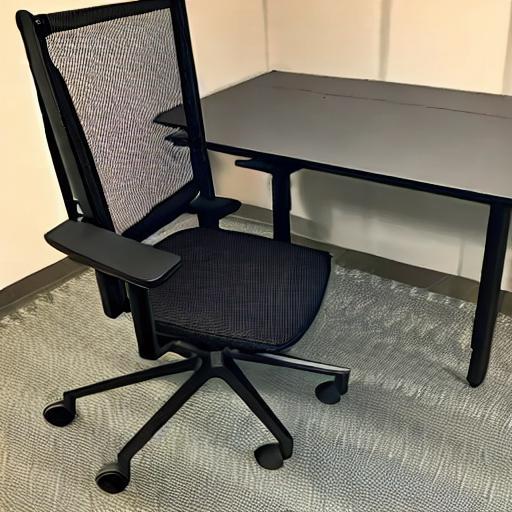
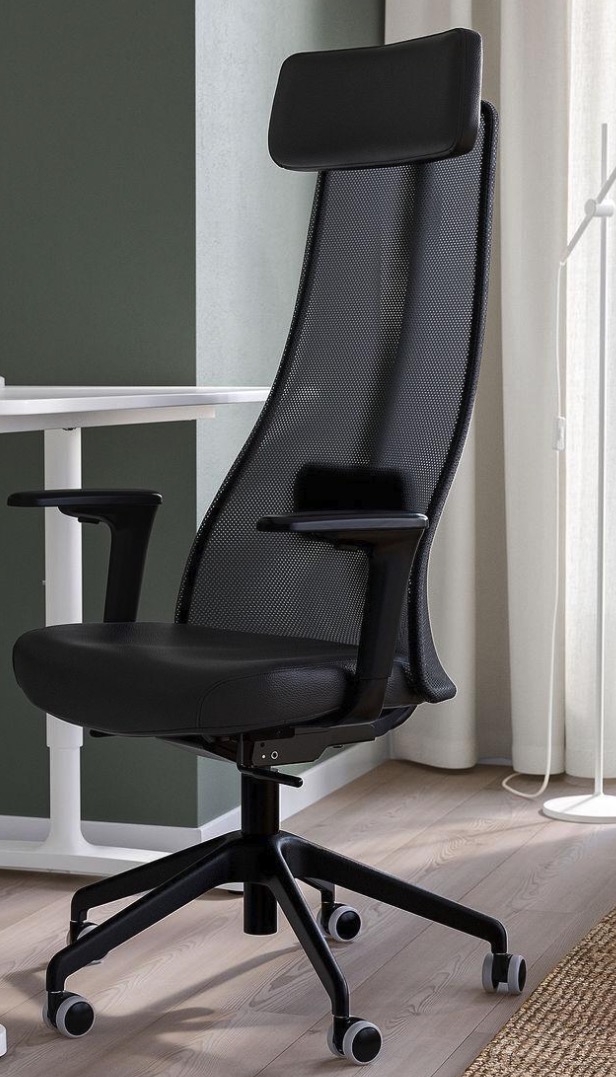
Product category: items_chair
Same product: no